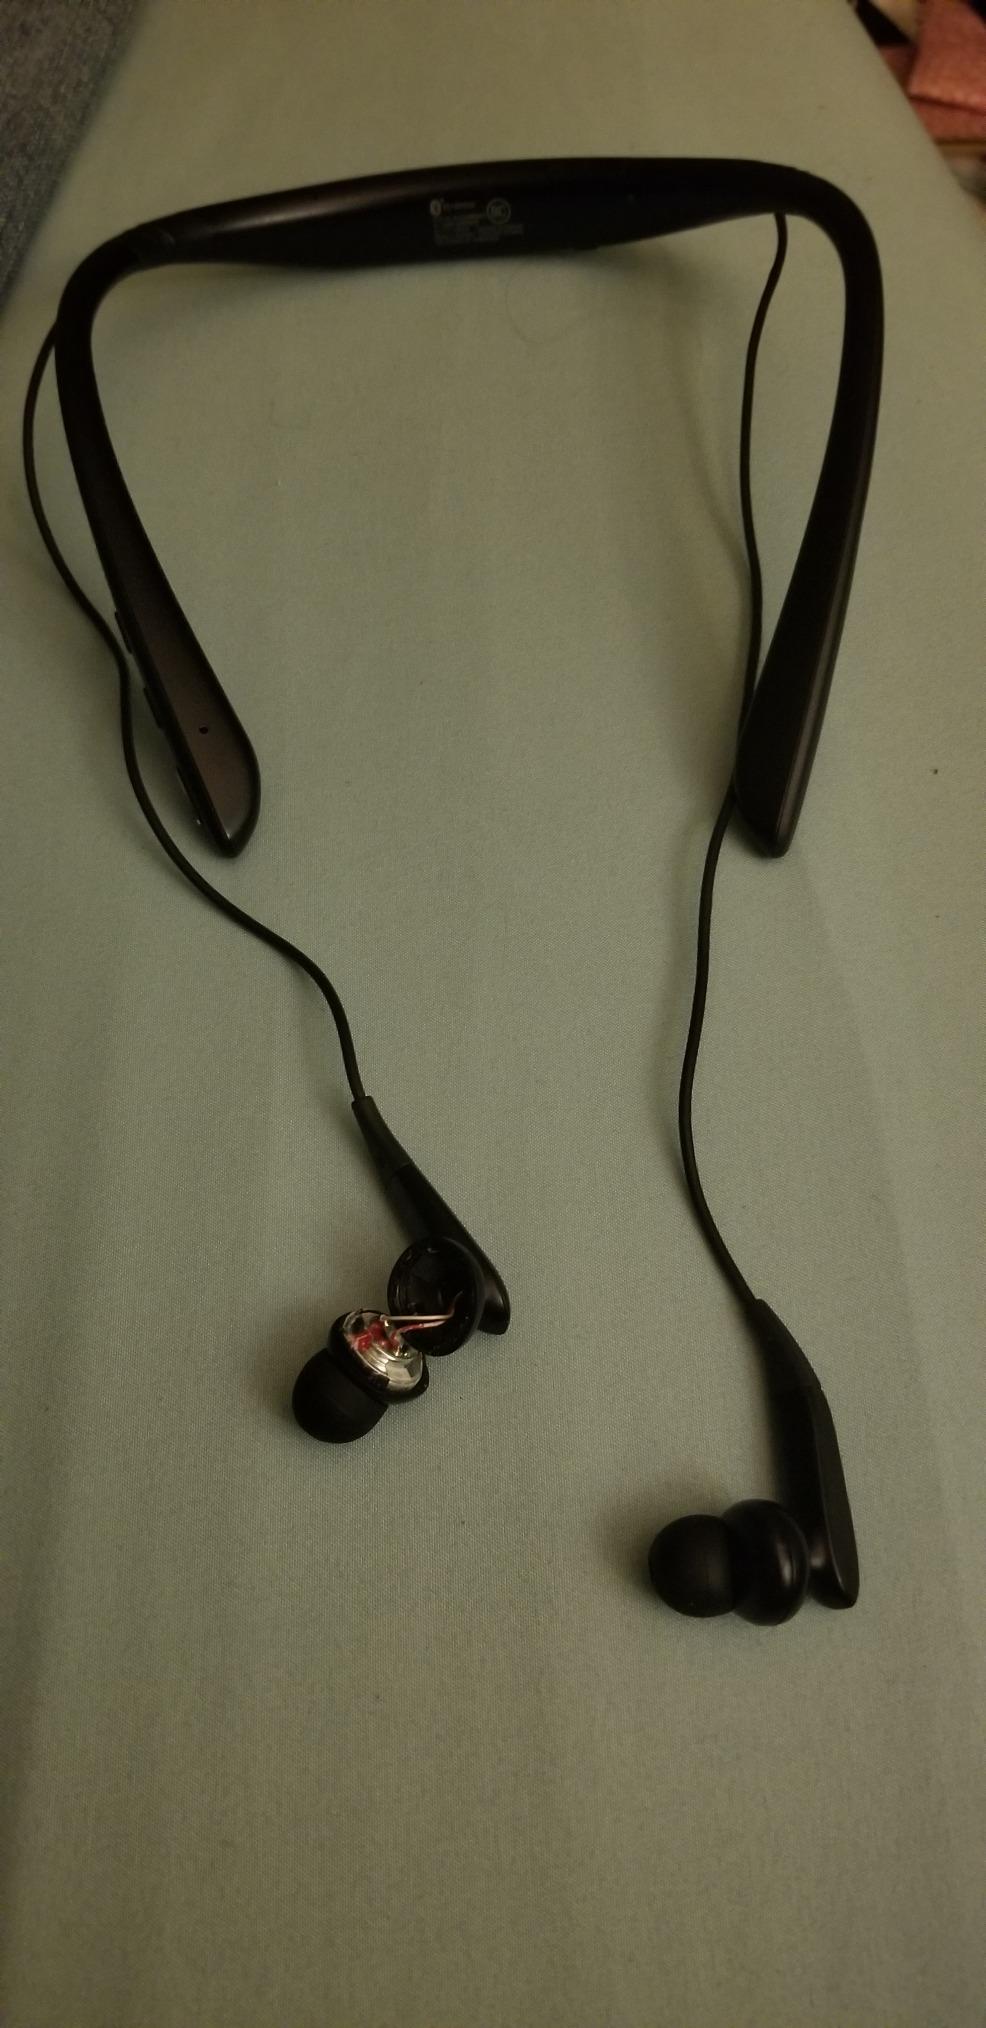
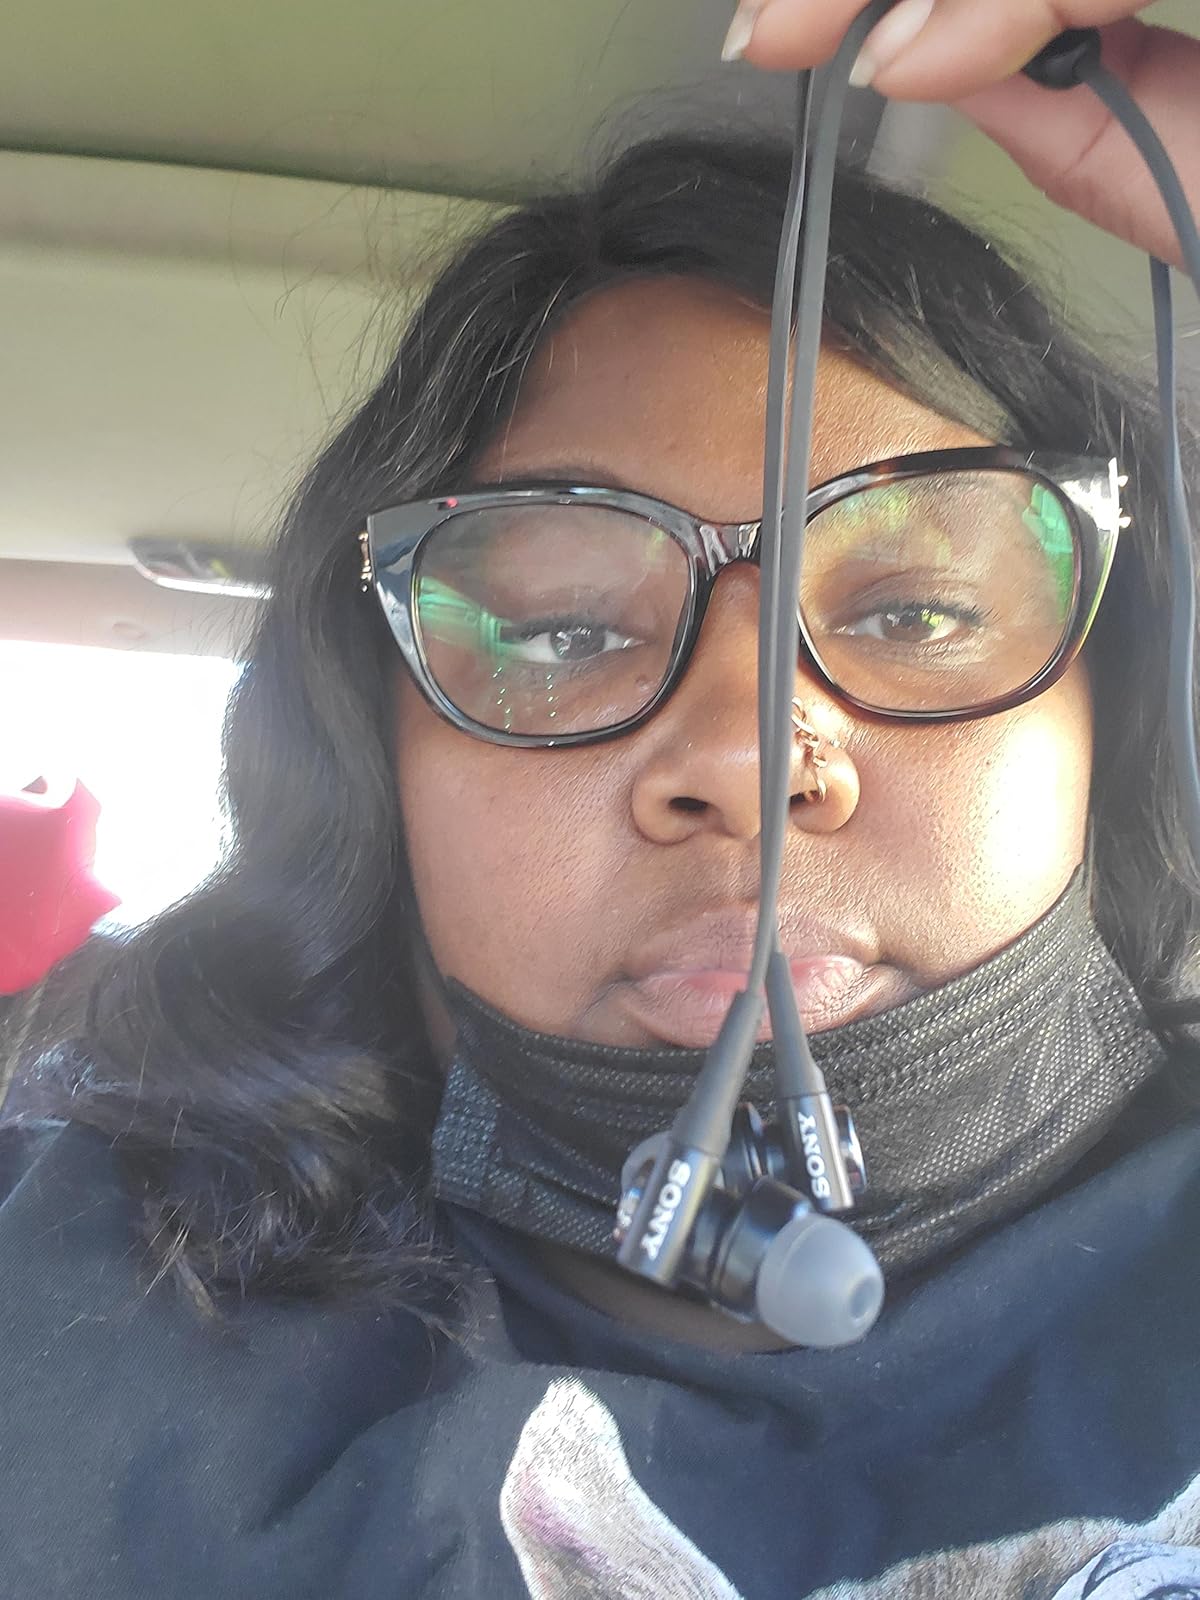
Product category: headphones
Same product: no